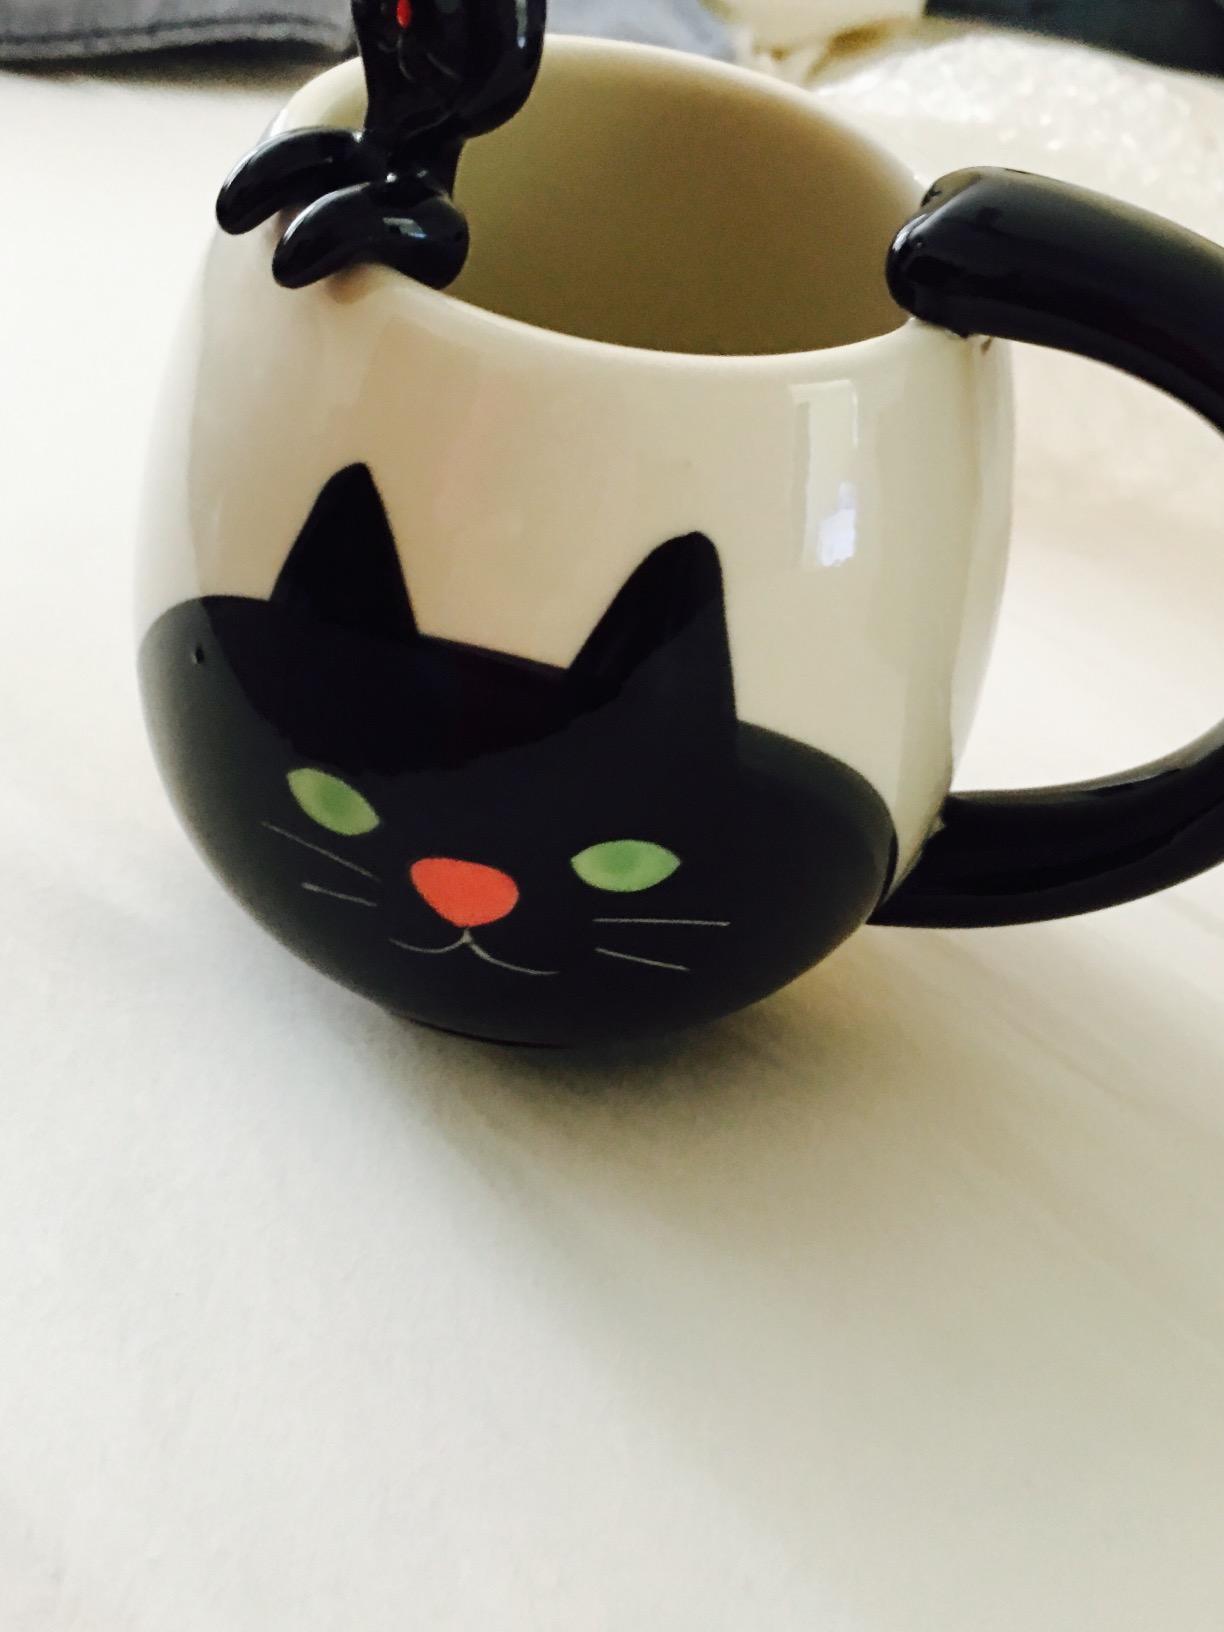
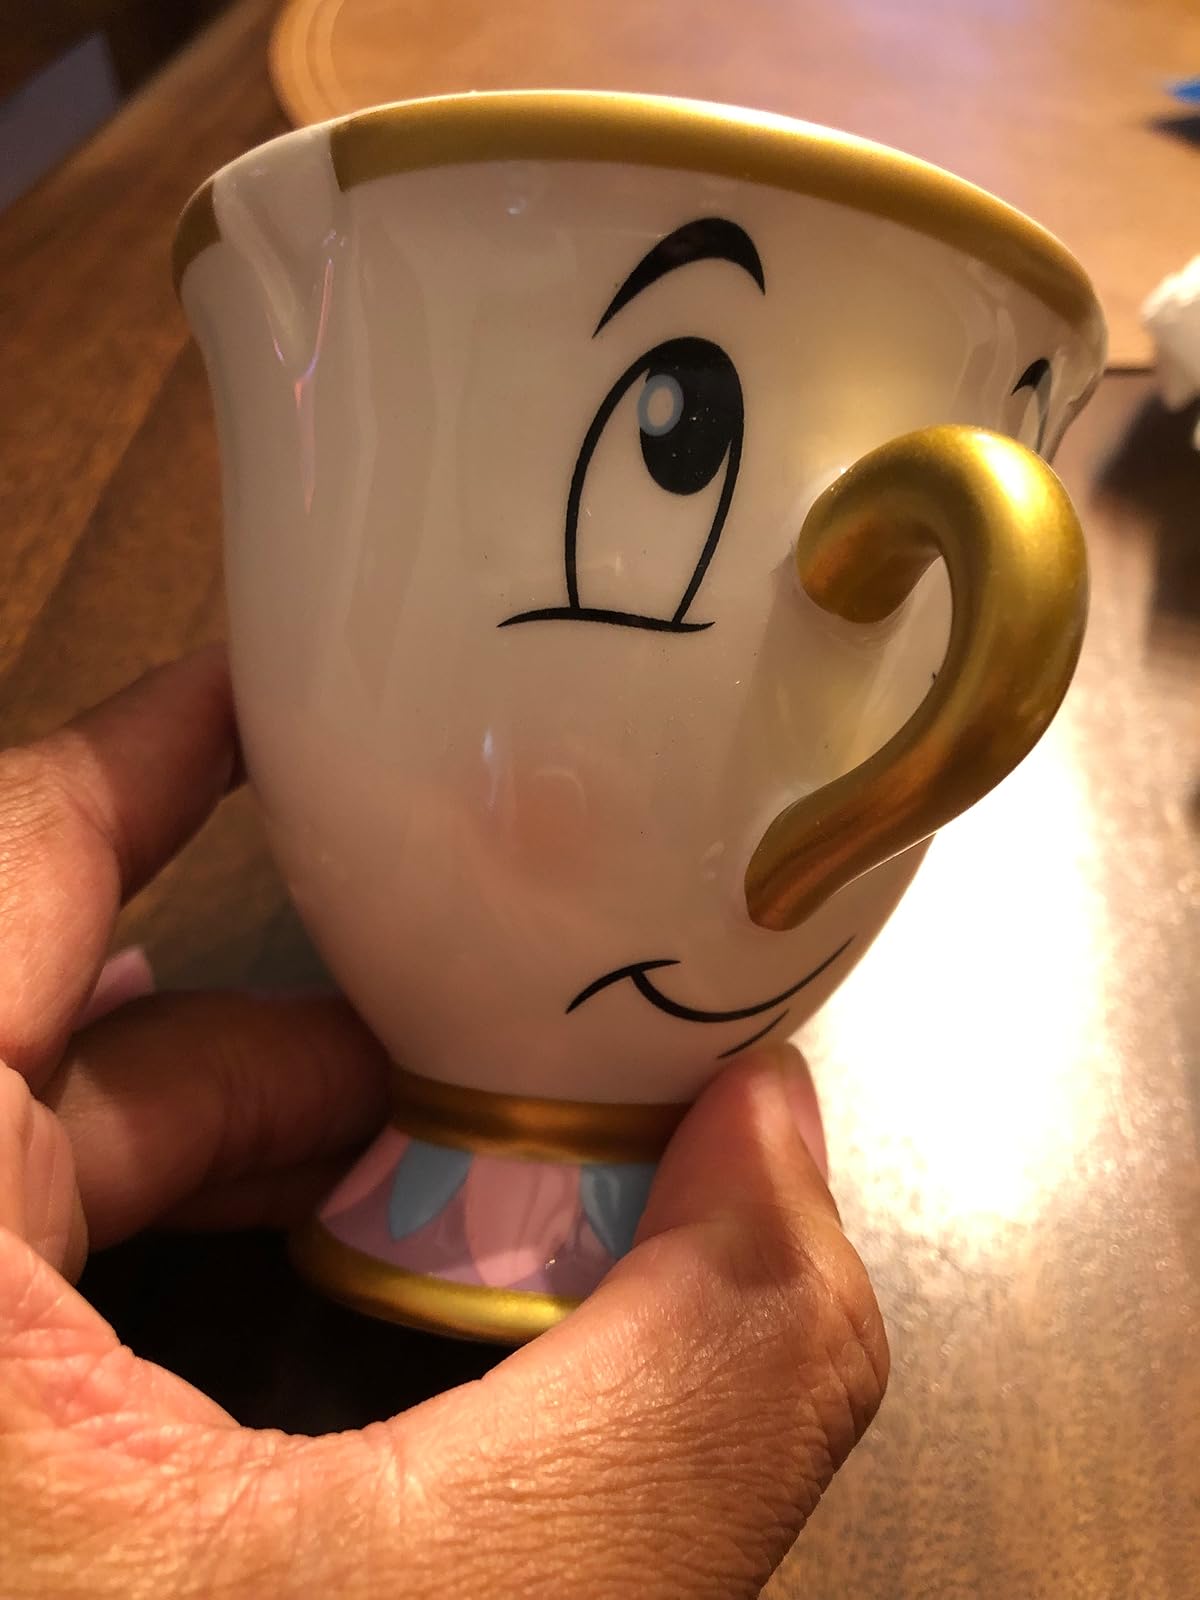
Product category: items_mug
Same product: no